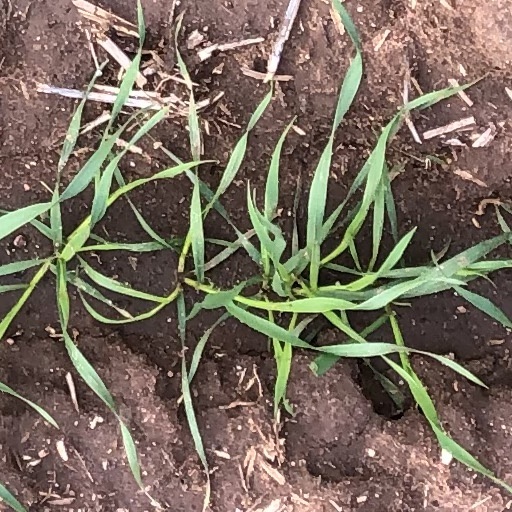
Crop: wheat